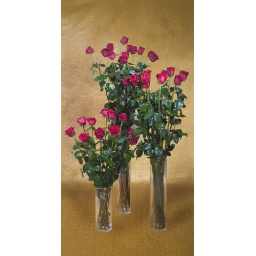
3 foot, 4 foot and 5 foot roses in clear vase